Mike Smithson (baseball)

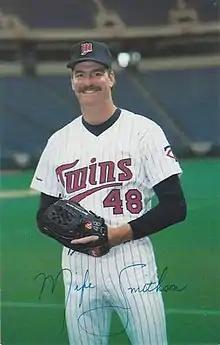
Smithson in 1987

Billy Mike Smithson (born January 21, 1955) is an American former Major League Baseball (MLB) right-handed pitcher who played for the Texas Rangers, Minnesota Twins, and Boston Red Sox from 1982 to 1989.